Blackfoot LDS Tabernacle

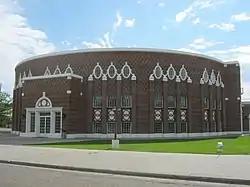

The Blackfoot LDS Tabernacle, also known as the Blackfoot Tabernacle or South Blackfoot Stake Tabernacle is a building located in Blackfoot, Idaho that formerly served as a tabernacle for large gatherings of members of the Church of Jesus Christ of Latter-day Saints. The tabernacle was designed by architects Hyrum Pope and Harold W. Burton and completed in 1921. The building was listed on the National Register of Historic Places in 1977. In 1980 the church sold the building to the city of Blackfoot. It was used as a civic auditorium until the 1990's and sat until 2003. In 2003 local business owner Perry Hawker bought it and it now functions as the Hawker Funeral Home.